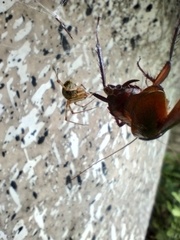
Species: Parasteatoda_tepidariorum